The Miser's Daughter

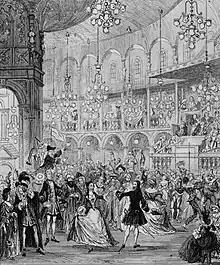
"Randulph and Hilda dancing at Ranelagh." Illustration by George Cruikshank.

The Miser's Daughter is a novel by William Harrison Ainsworth serially published in 1842. It is a historical romance that describes a young man pursuing the daughter of a miserly rich man during the 18th century.